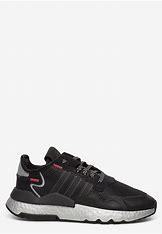
Brand: adidas
Model: originals Adidas Originals Nite Jogger